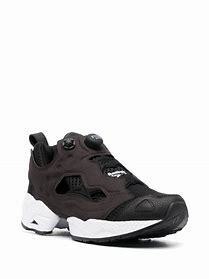
Brand: Reebok
Model: Instapump Fury 95